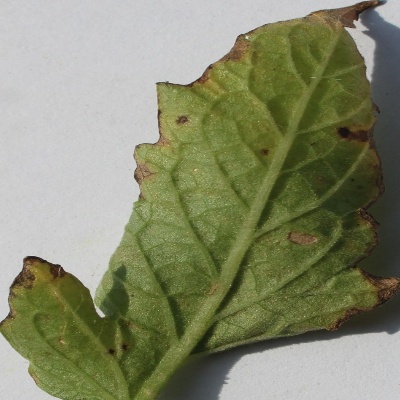
Crop: Tomato
Condition: leaf blight